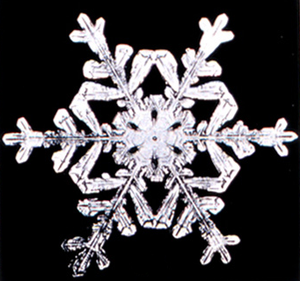
Snefnug
Et snekrystal.
Et snefnug eller snekrystal er et porøst vandkrystal, dannet i luften.